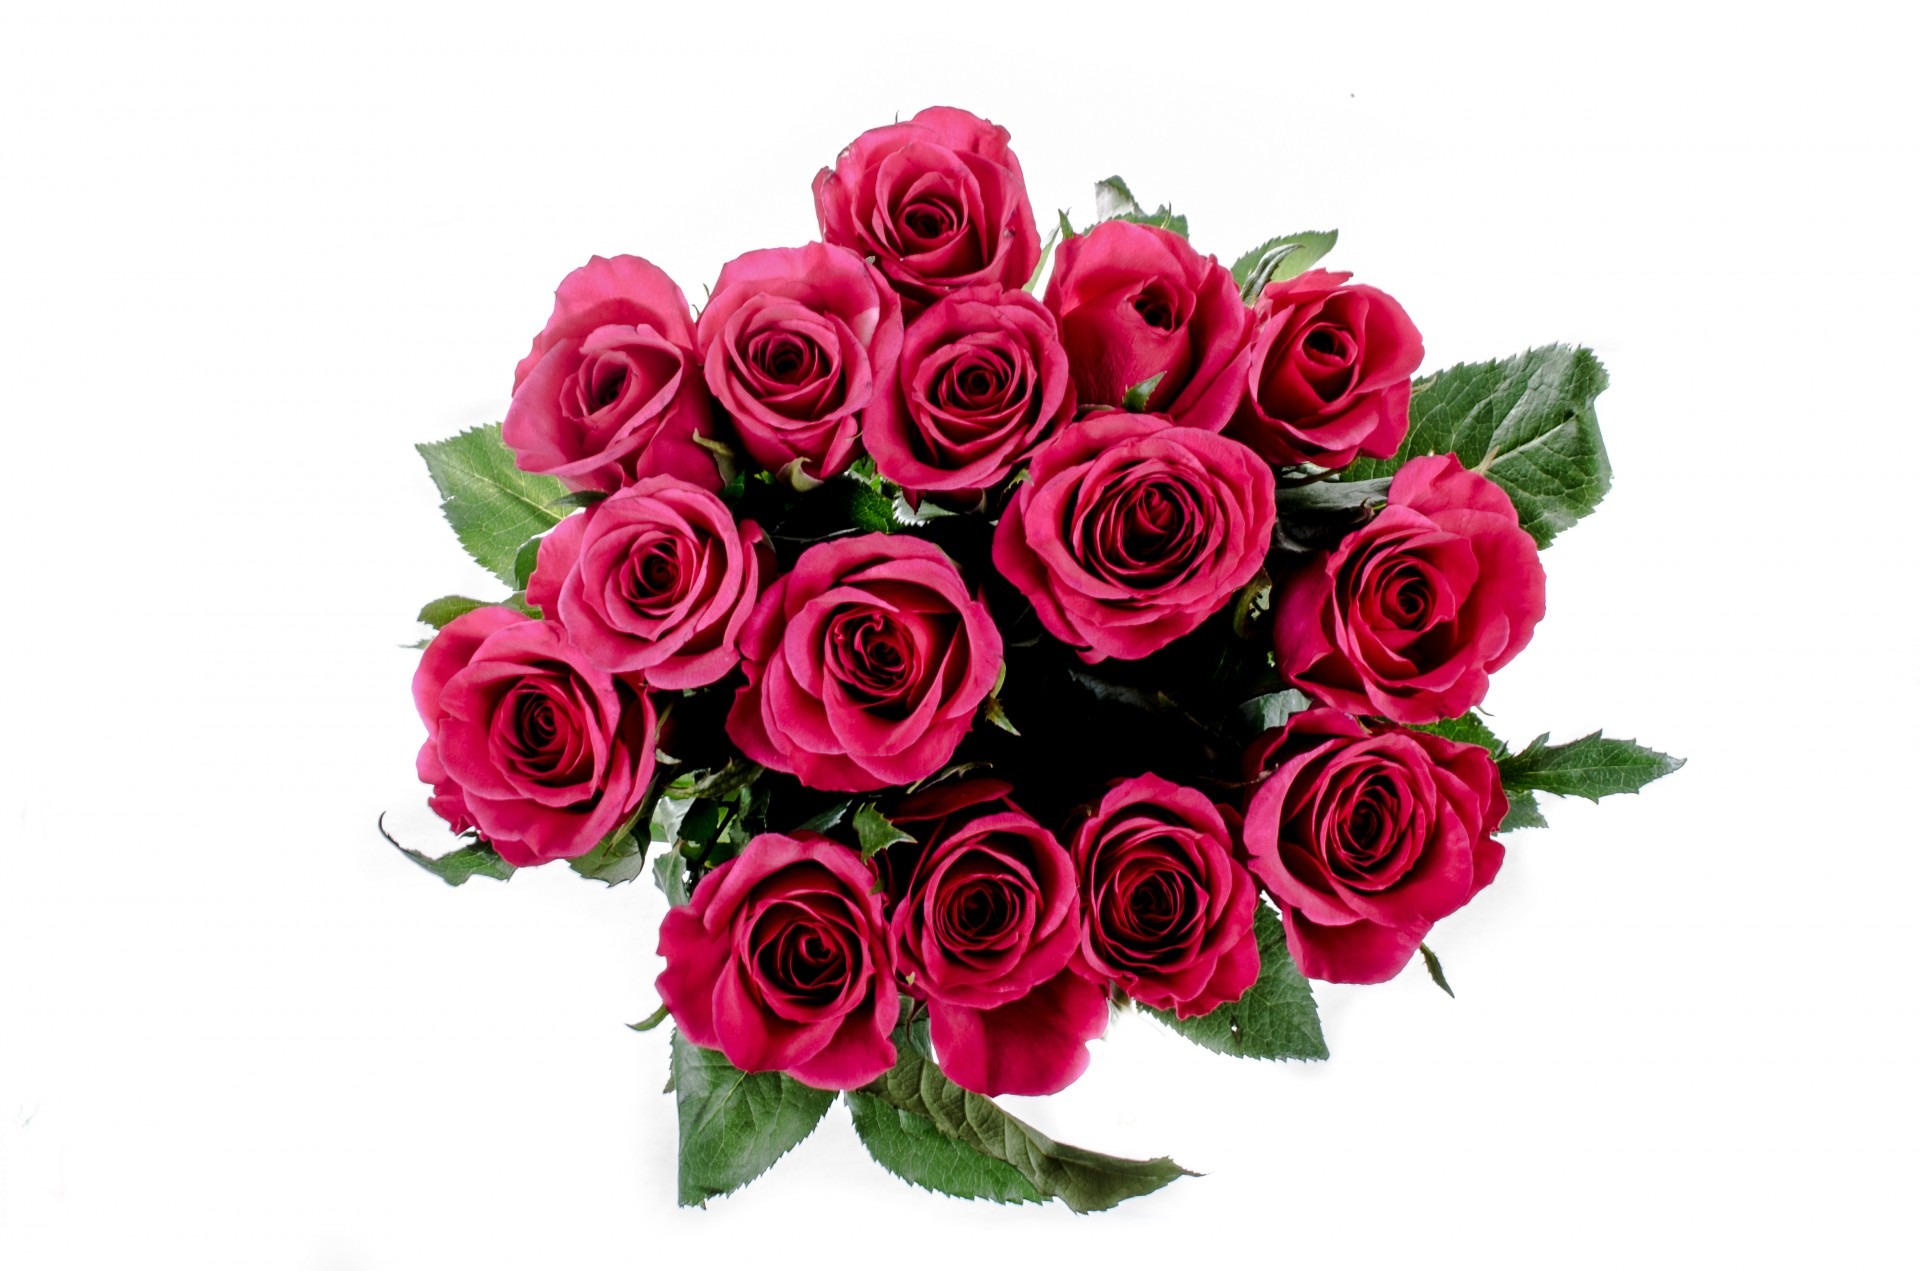
nature, plant, flower, petal, isolated, love, gift, rose, decoration, red, pink, flowers, leaves, art, background, remember, valentine, magenta, floristry, flowering plant, garden roses, rose family, flower bouquet, cut flowers, floral design, valentine day, land plant, rose order, flower arranging